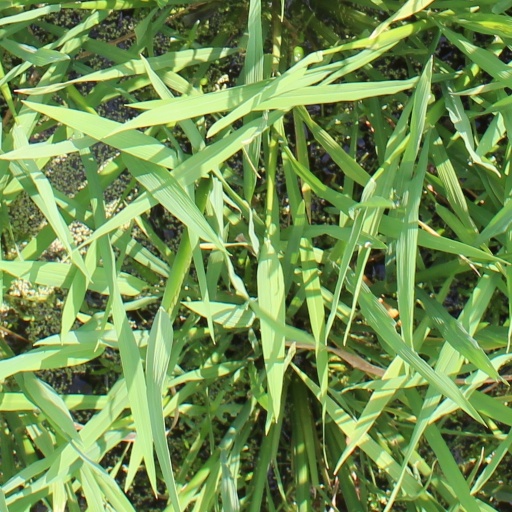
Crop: rice